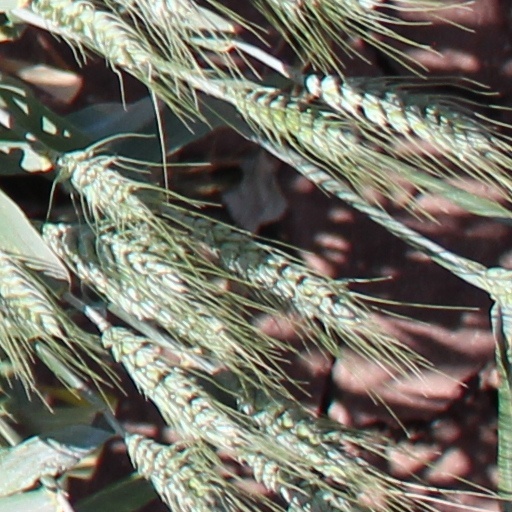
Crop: wheat